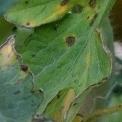
Crop: Tomato
Condition: alternaria-d